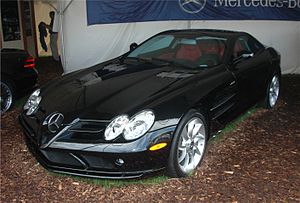
Mercedes-Benz SLR McLaren
Mercedes SLR McLaren
Mercedes-Benz SLR McLaren er en grand tourer bygget af Mercedes-Benz i samarbejde med McLaren Automotive. SLR står for "Sport, Leicht, Rennsport". McLaren og Mercedes Benz har søgt inspiration fra Formel 1-teknologi. Hele chassiset er lavet af et monocoquestel af carbonfiber, som er 3 gange dyrere end stål, men vejer 10 gange mindre. McLaren valgte Mercedes' 5,4 L V8 motor og modificerede den yderligere. Motoren yder 626 Hestekræfter, og bilen går fra 0-100 km/t på 3,8 sek. Den har en topfart på 338 km/t og er vurderet til at koste 10.000.000 kr. i Danmark.